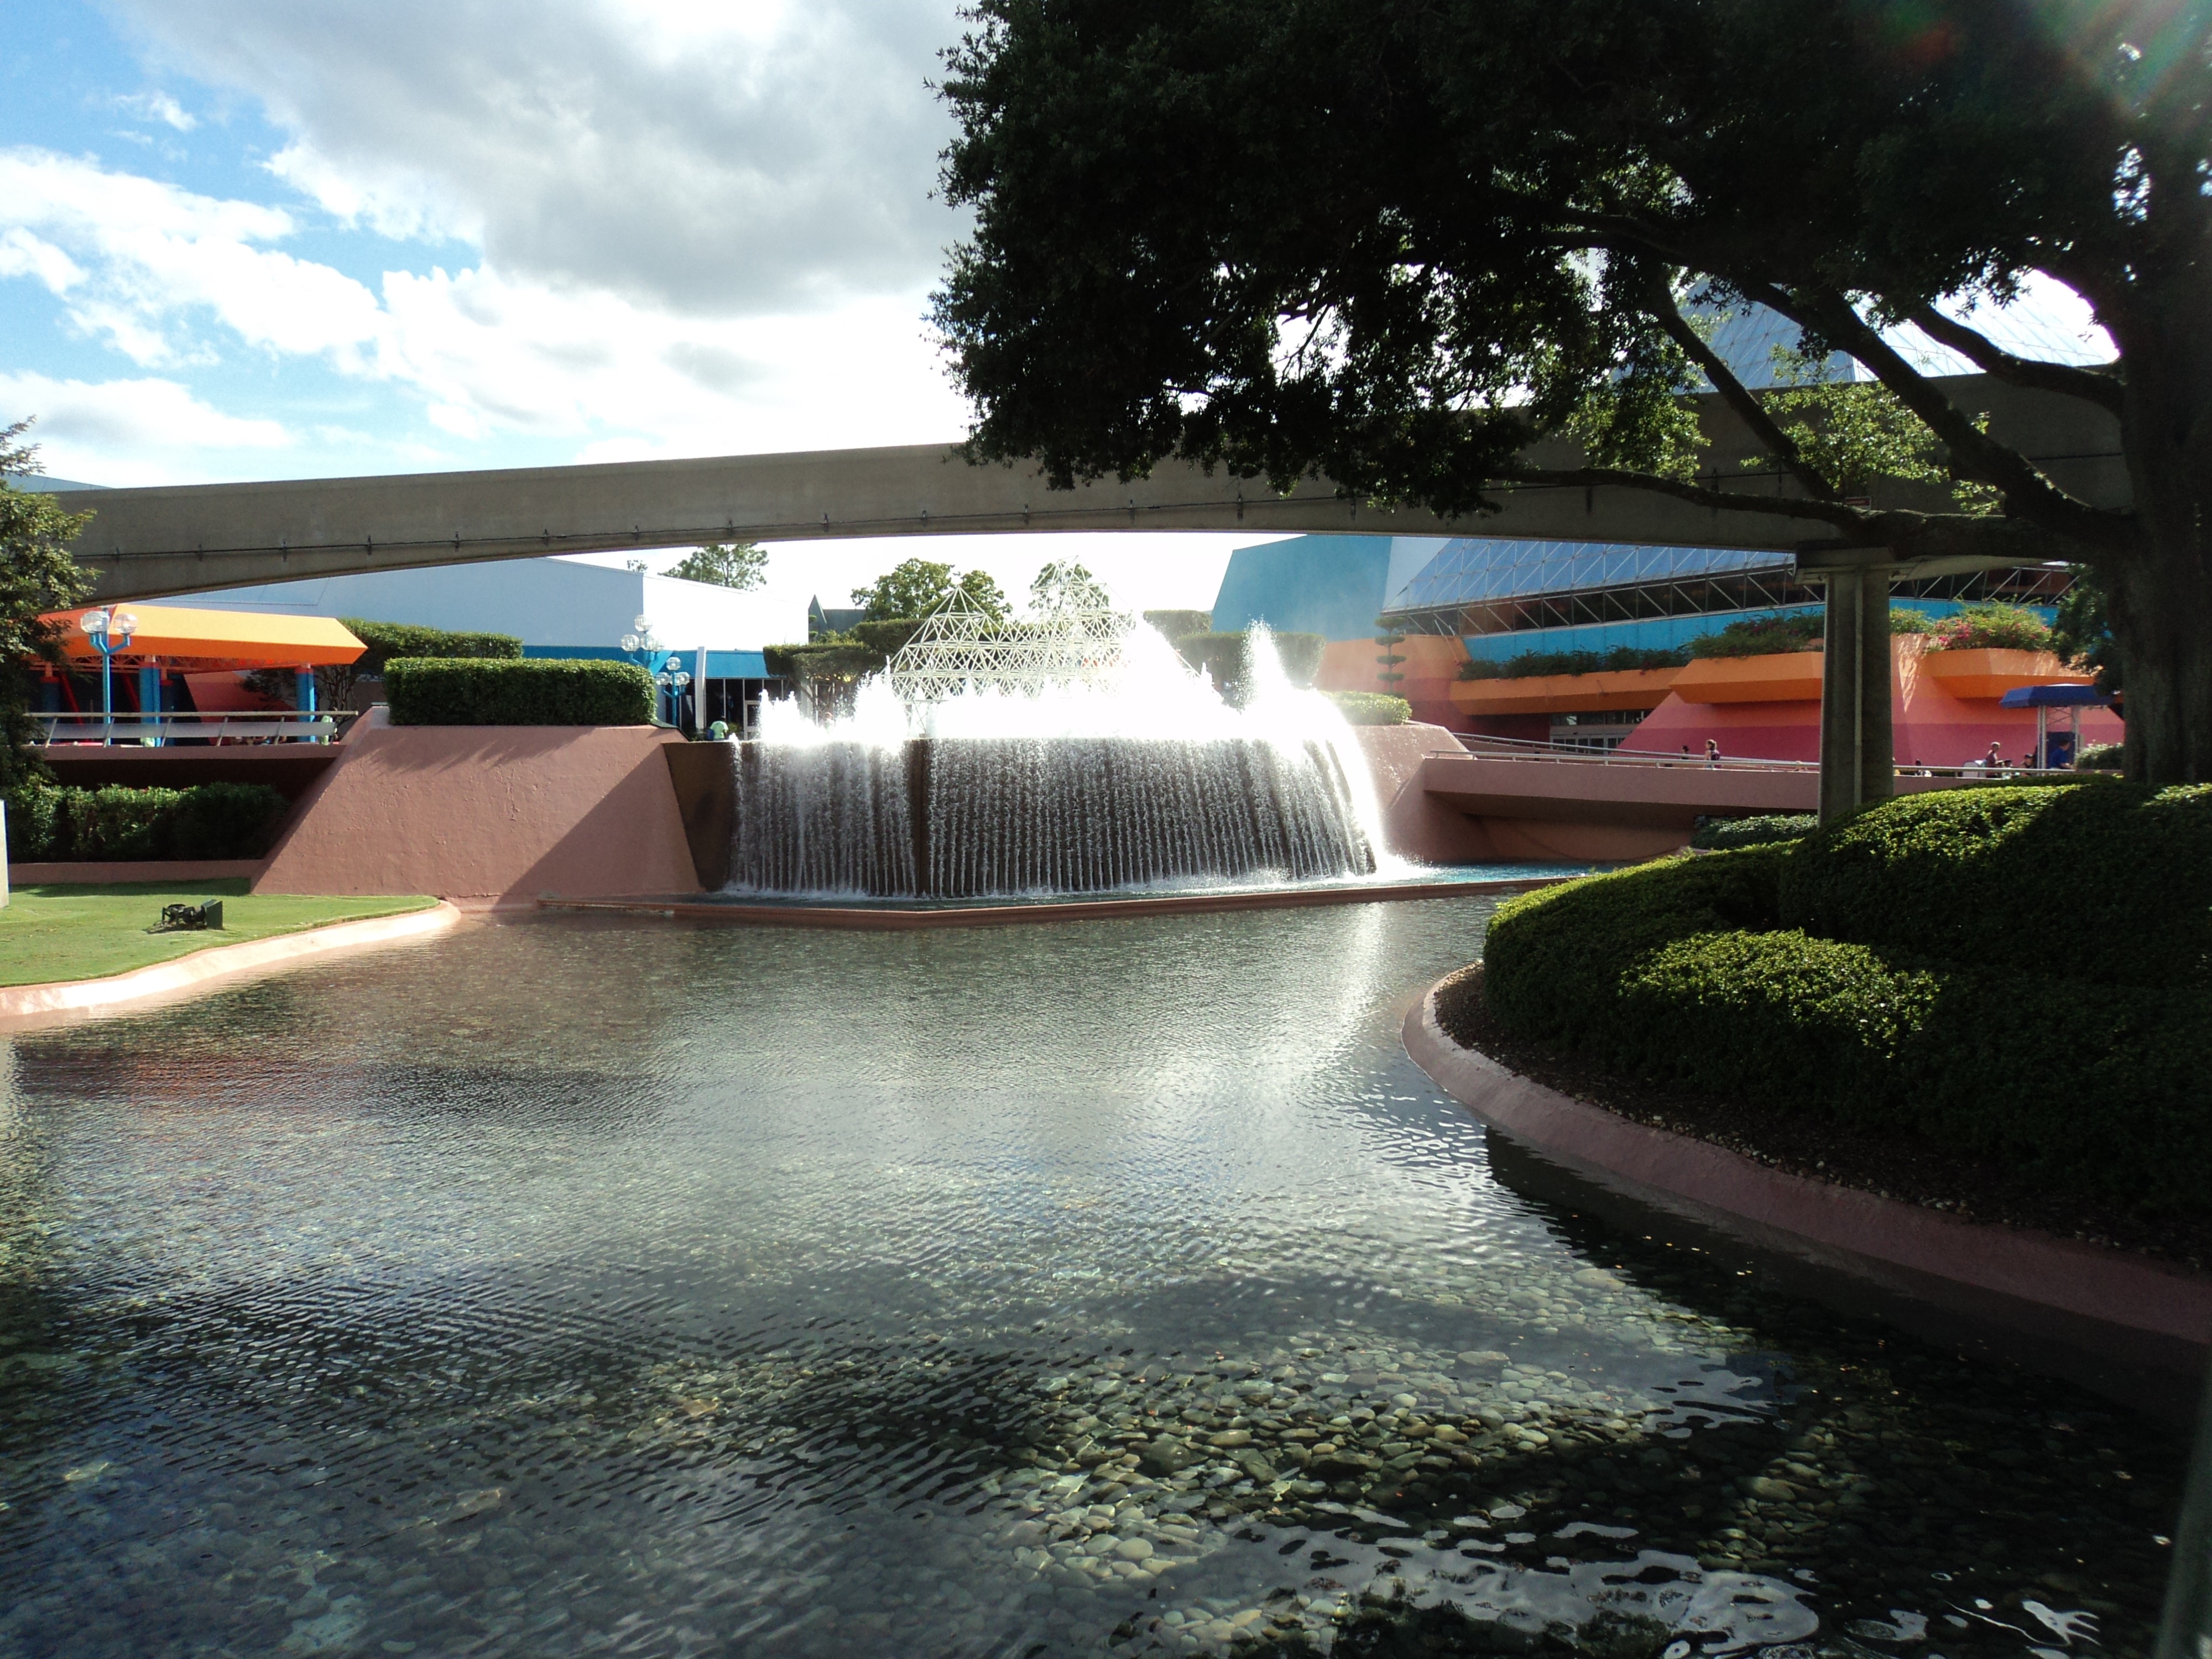
water, architecture, lake, river, reflection, amusement park, swimming pool, park, waterway, disney, amusement, parks, water feature, reflecting pool